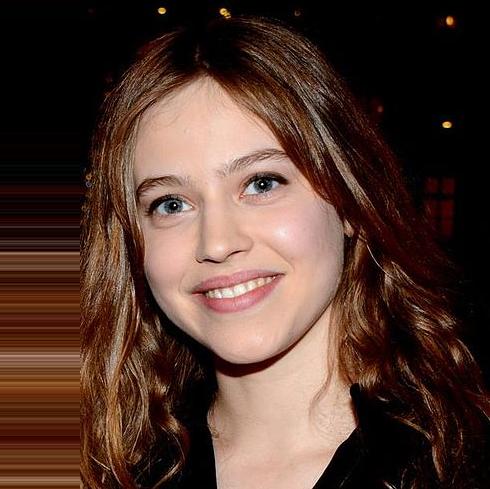
Age: 23